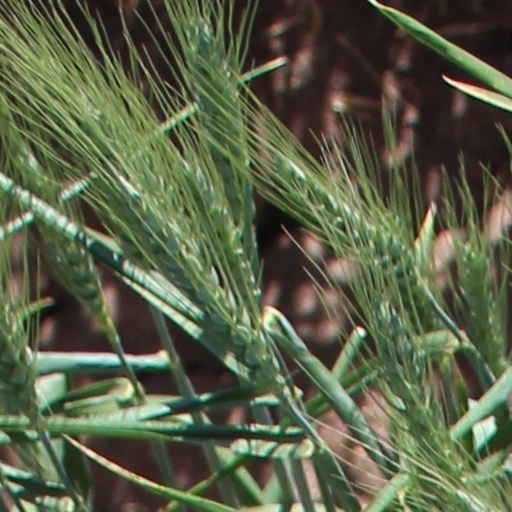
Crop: wheat